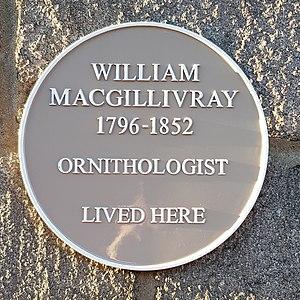
William MacGillivray était un naturaliste et ornithologue écossais.